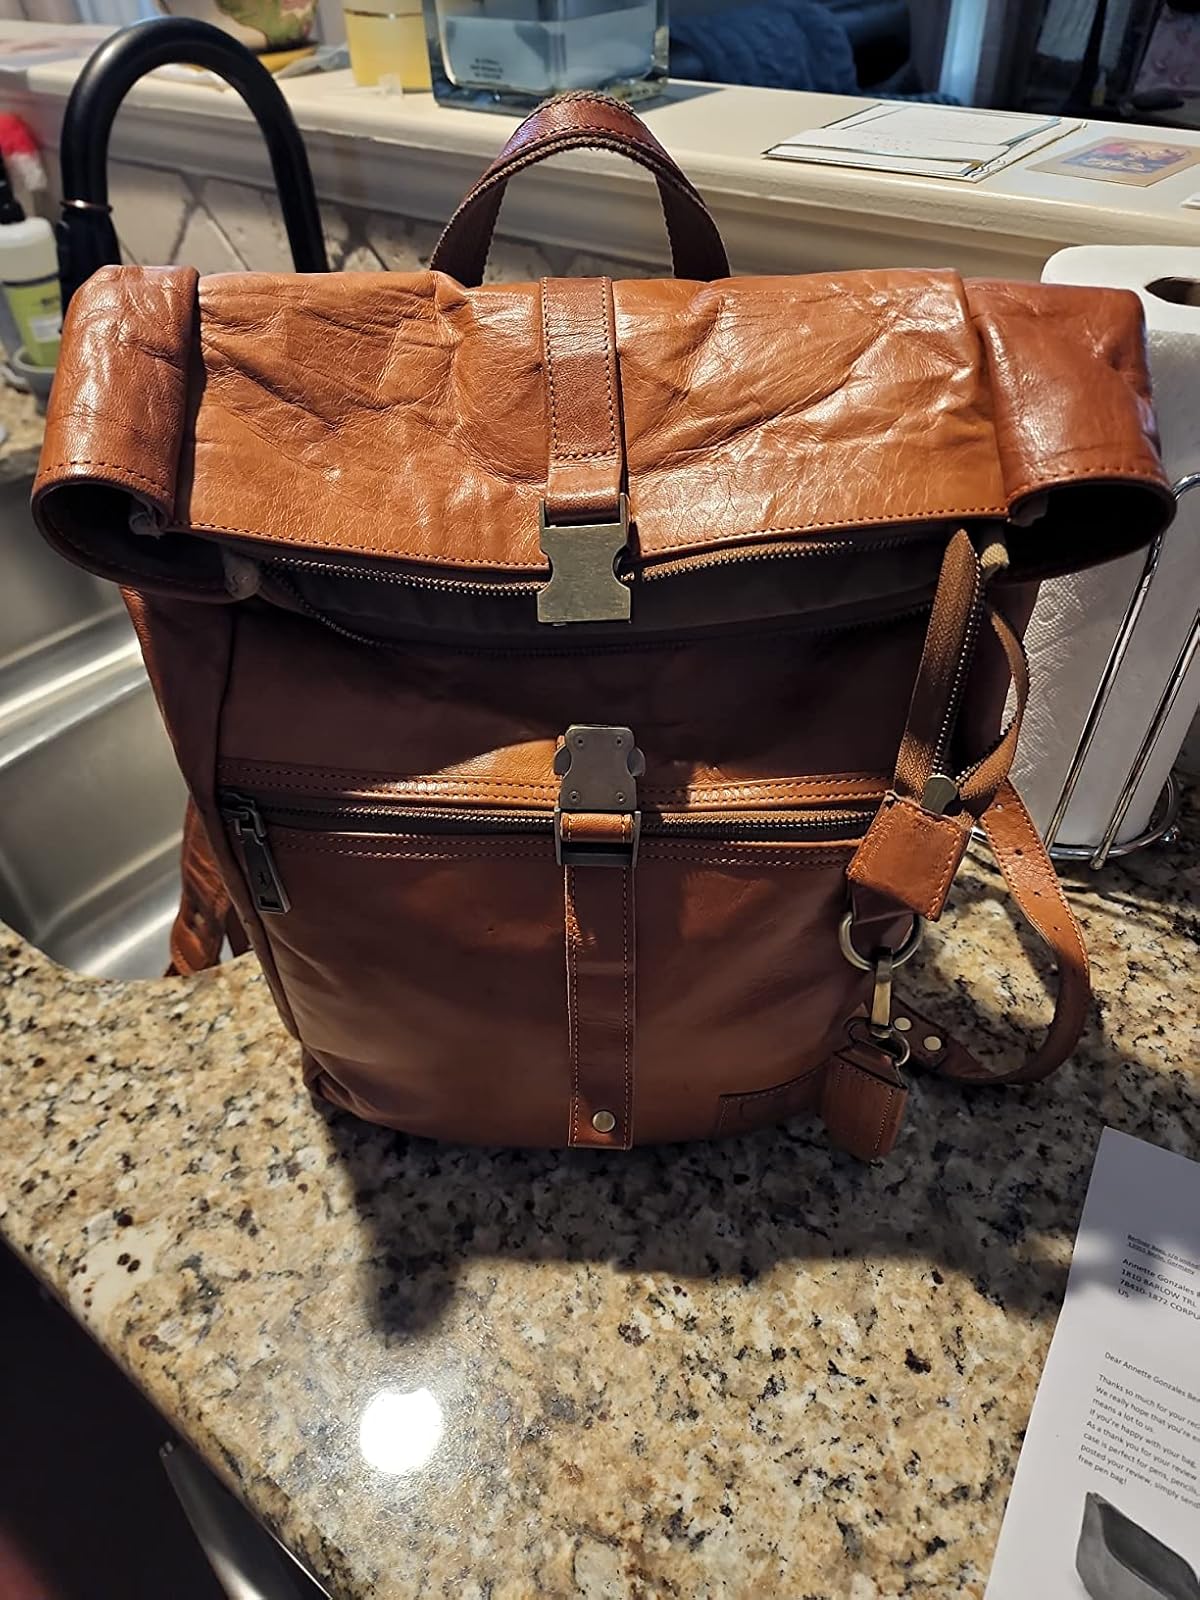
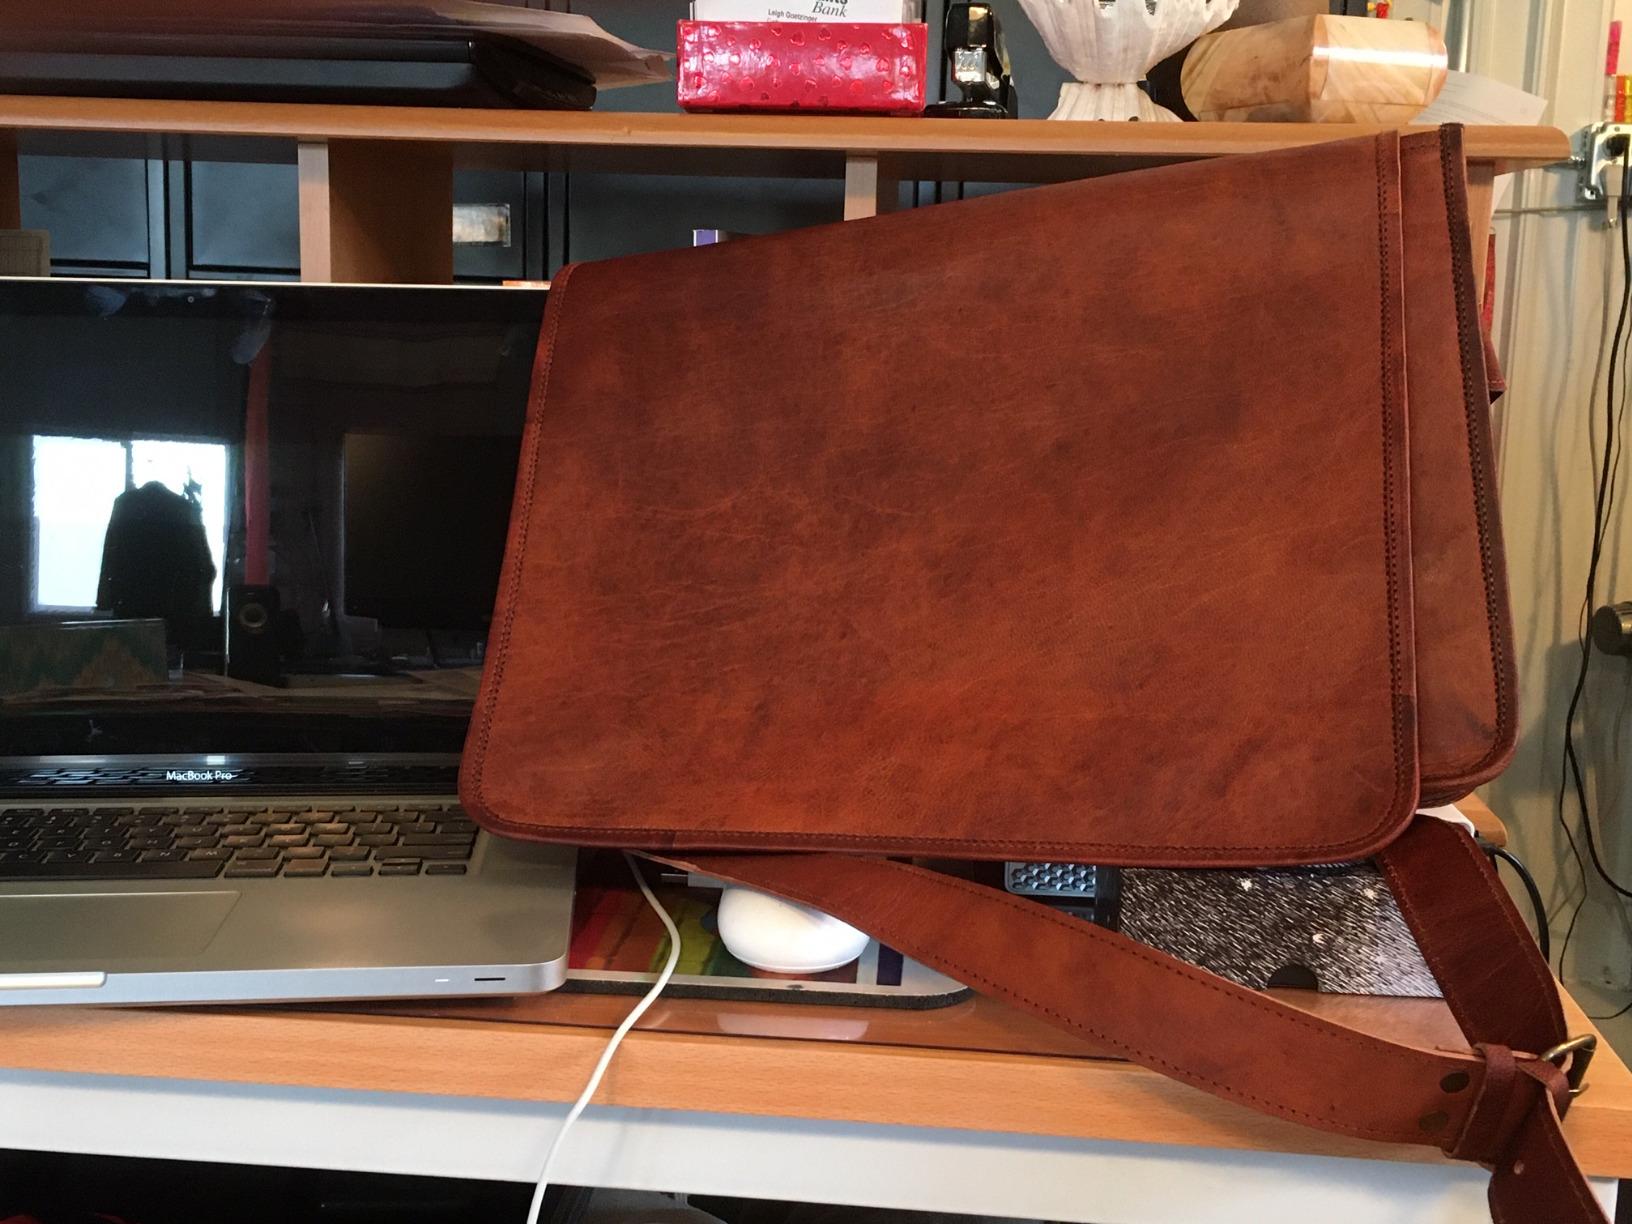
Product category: bag
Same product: no